Claude C. Robinson

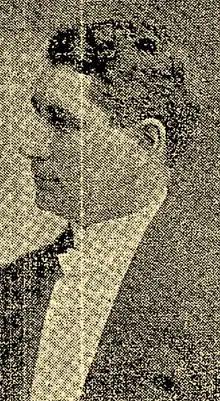
Black and white photo of a middle-aged man facing to the left, wearing a dark-coloured suit and a white dress shirt

The Allan Cup was recognized as the championship trophy of the CAHA for senior hockey, and standard playing rules were chosen for the trophy's playoffs. The format of the playoffs was changed from teams challenging the champion, in favour of provincial champions playing against each other until an east versus west final. The reigning champion was to play no more than two four-game series in defence of the trophy.